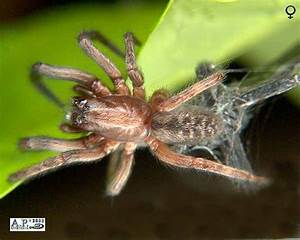
Label: spider